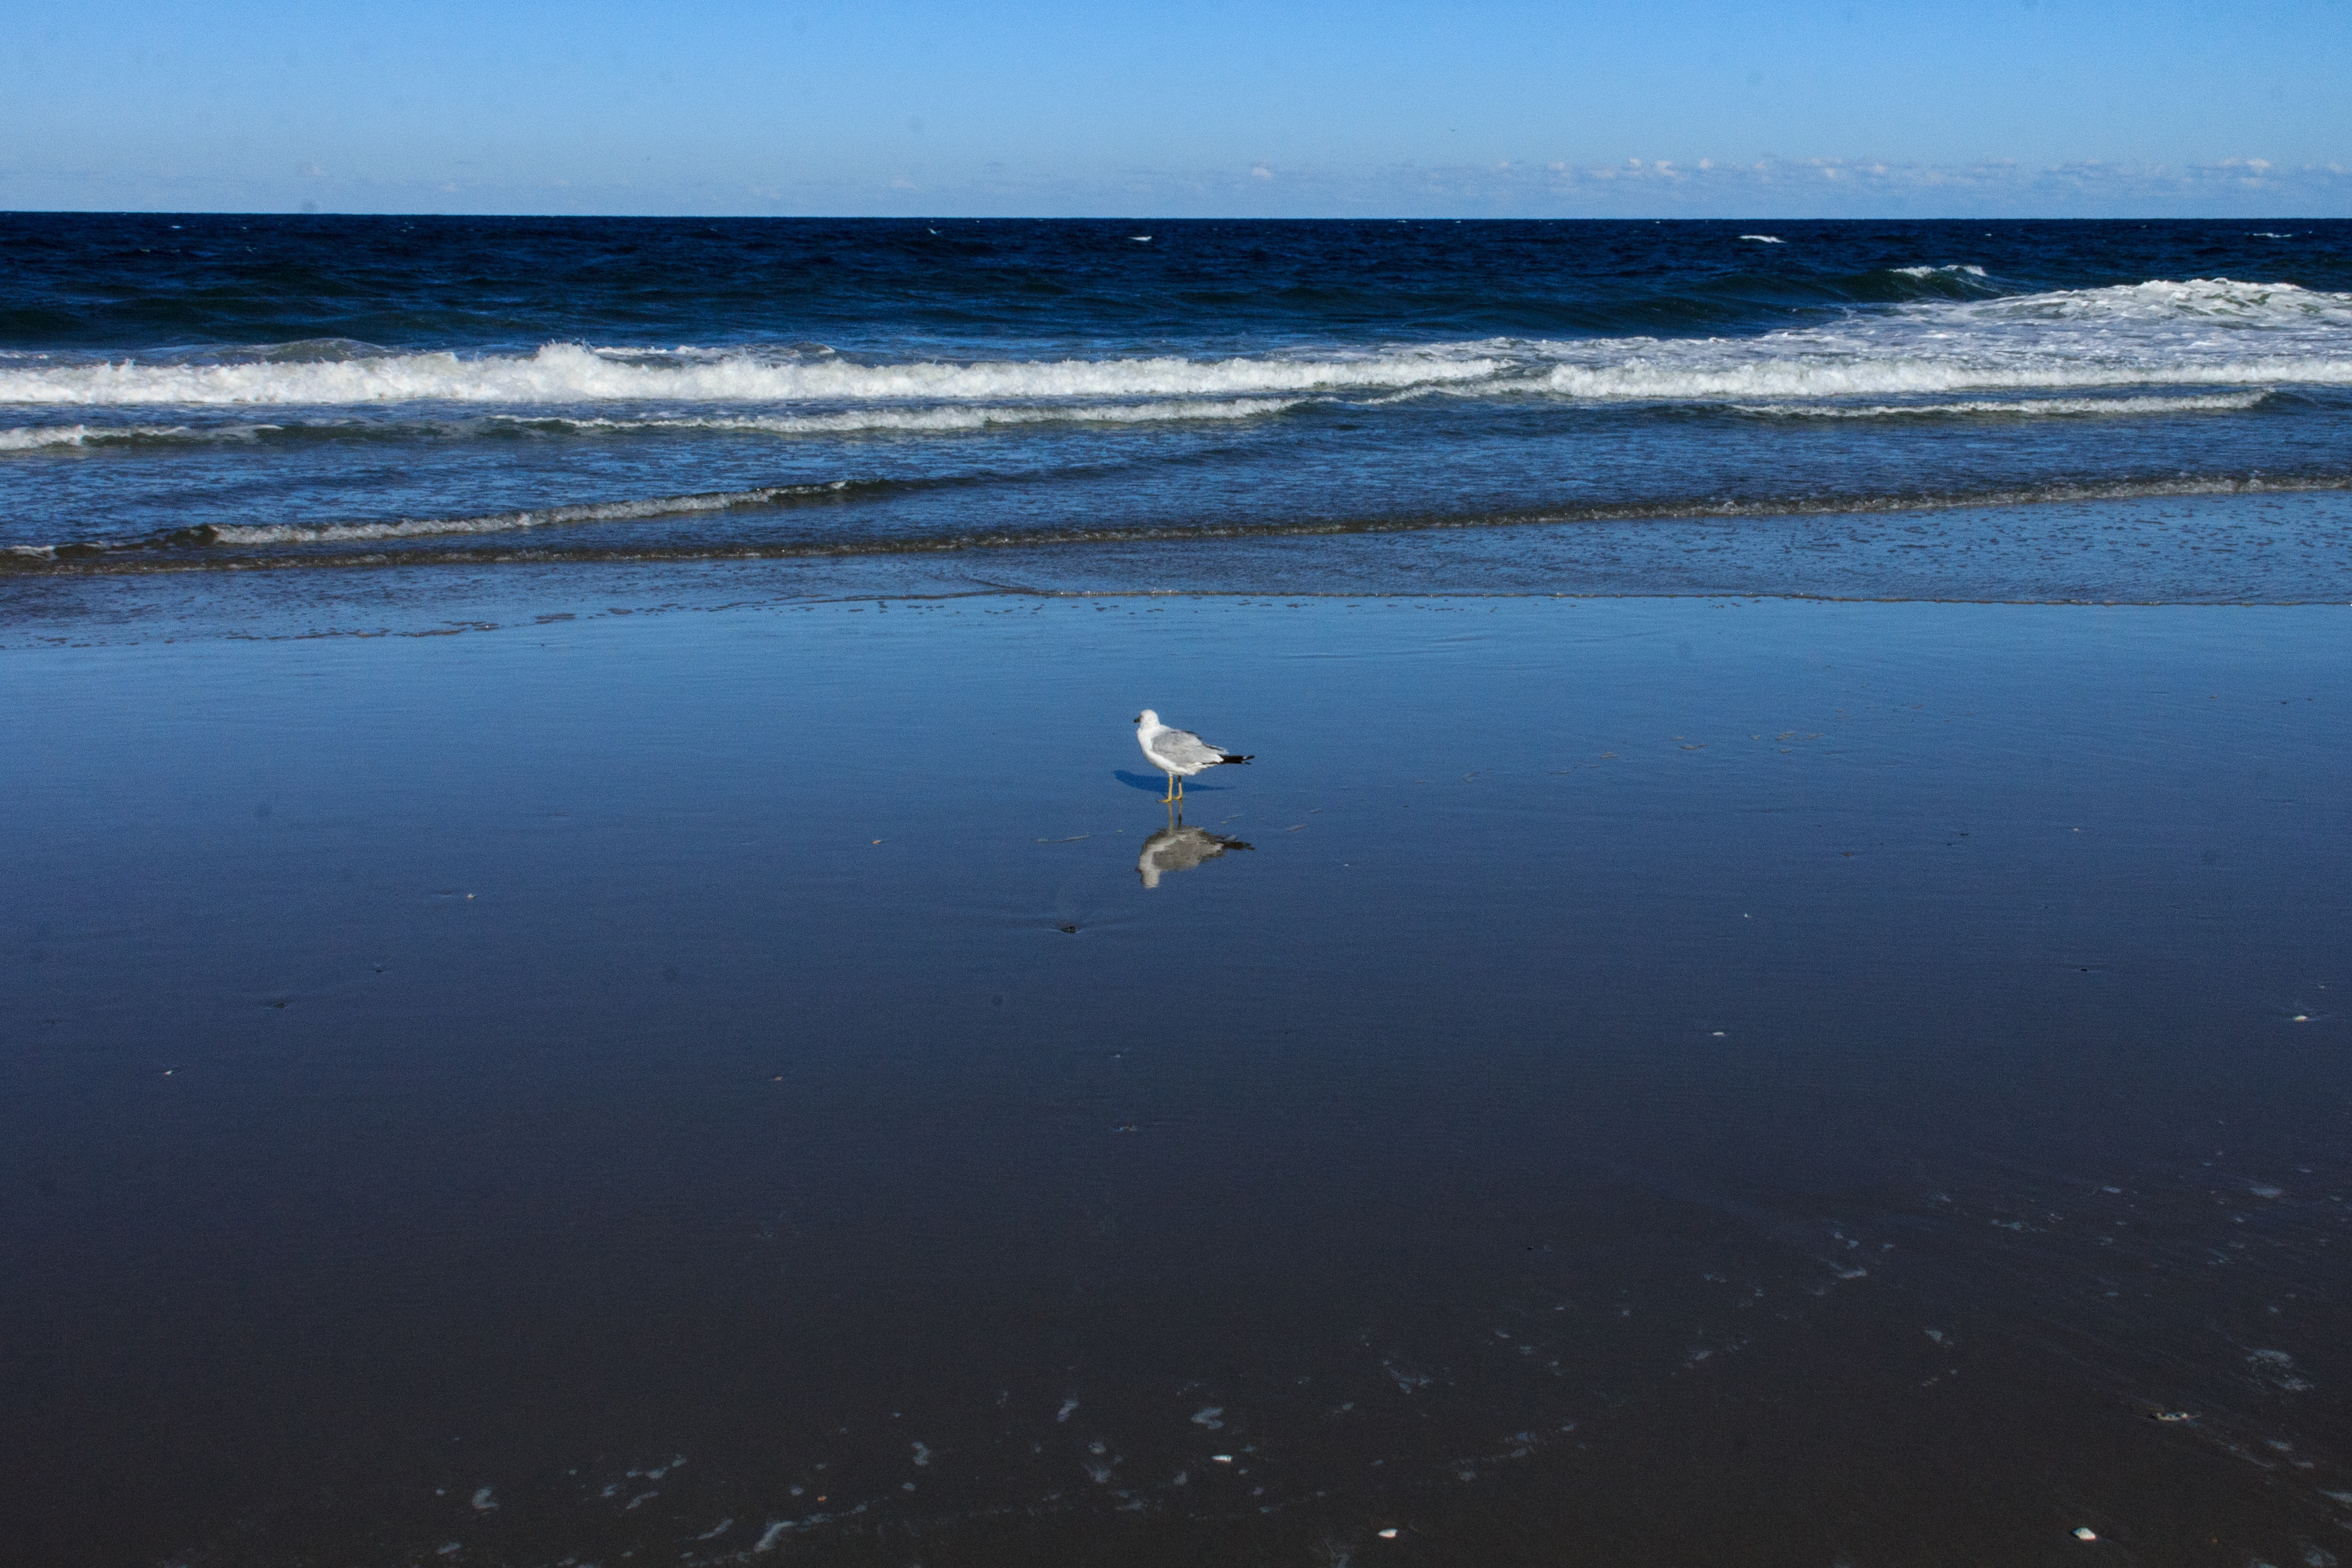
beach, sea, coast, ocean, horizon, shore, wave, seabird, reflection, bay, body of water, wind wave